Web analytics

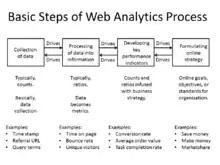
Basic Steps of Web Analytics Process

Another essential function developed by the analysts for the optimization of the websites is the experiments: